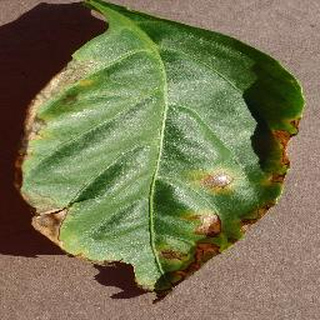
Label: bell_pepper_bacterial_spot